Graduation (album)

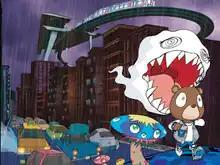
Dropout Bear being pursued by a monstrous cloud within the interior artwork of "Graduation".

West collaborated with Japanese contemporary artist Takashi Murakami to oversee the art direction of "Graduation" as well as design the cover art for the album's accompanying singles. Often called "the Warhol of Japan", Murakami's surrealistic visual art is characterized by cartoonish creatures that appear friendly and cheerful at first glance, but possess dark, twisted undertones. The collaboration between the two came about when West visited Murakami's Kaikai Kiki studio during a brief trip to Asaka, Japan. The album's artwork expresses colorful, pastel imagery influenced by Murakami's affiliation with Superflat, a post-modern art movement influenced by manga and anime. Its production process took place over the course of several weeks, with West constantly visualizing new images and emailing the ideas to Murakami and his team. Bringing the educational theme expressed by West's previous albums to a close, the visual plotline of the images contained within the liner notes lead up to a graduation ceremony that takes places within a fictional college institution situated within a futuristic metropolis called Universe City. Murakami explained the metaphor behind the artwork saying: